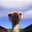
Label: bird